Dot crawl

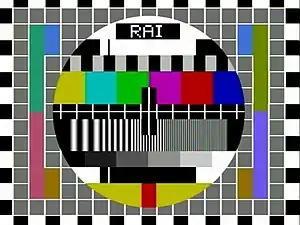
RAI Philips test card with artifacts visible in areas of contact between solid colors (ex: yellow and cyan) and on high horizontal detail ("rainbows" over fine vertical stripes pattern) - click to enlarge

Dot crawl (also known as chroma crawl or cross-luma) is a visual defect of color analog video standards when signals are transmitted as composite video, as in terrestrial broadcast television. It consists of moving checkerboard patterns which appear along horizontal color transitions (vertical edges). It results from intermodulation or crosstalk between chrominance and luminance components of the signal, which are imperfectly multiplexed in the frequency domain.